Golding Bird

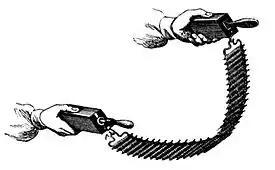
Pulvermacher's chain

Three classes of electrotherapy were in use. One was the electric bath, which consisted of sitting the patient on an insulated stool with glass legs and connecting the patient to one electrode, usually the positive one, of an electrostatic machine. The patient's skin became charged as if he or she were in a "bath of electricity". The second class of treatment could be performed while the patient was in the electric bath. This consisted of bringing a negative electrode close to the patient, usually near the spine, causing sparks to be produced between the electrode and the patient. Electrodes of various shapes were available for different medical purposes and places of application on the body. Treatment was applied in several sessions of around five minutes, often blistering the skin. The third class of treatment was electric shock therapy, in which an electric shock was delivered from a galvanic battery (later electromagnetic generators) via an induction coil to greatly increase the voltage. It was also possible to deliver electric shocks from the charge stored in a Leyden jar, but this was a much weaker shock.